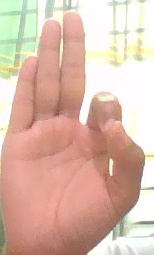
ASL sign: F